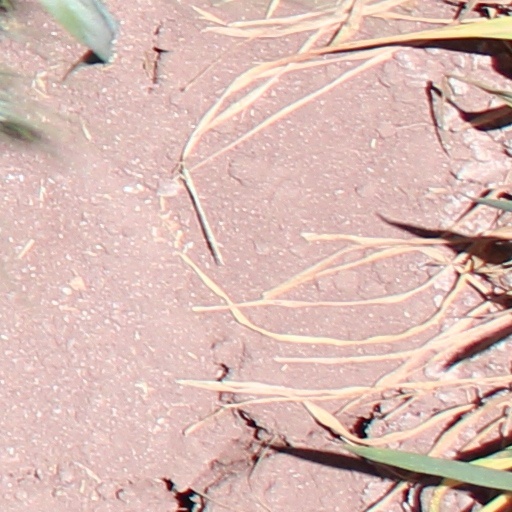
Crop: wheat